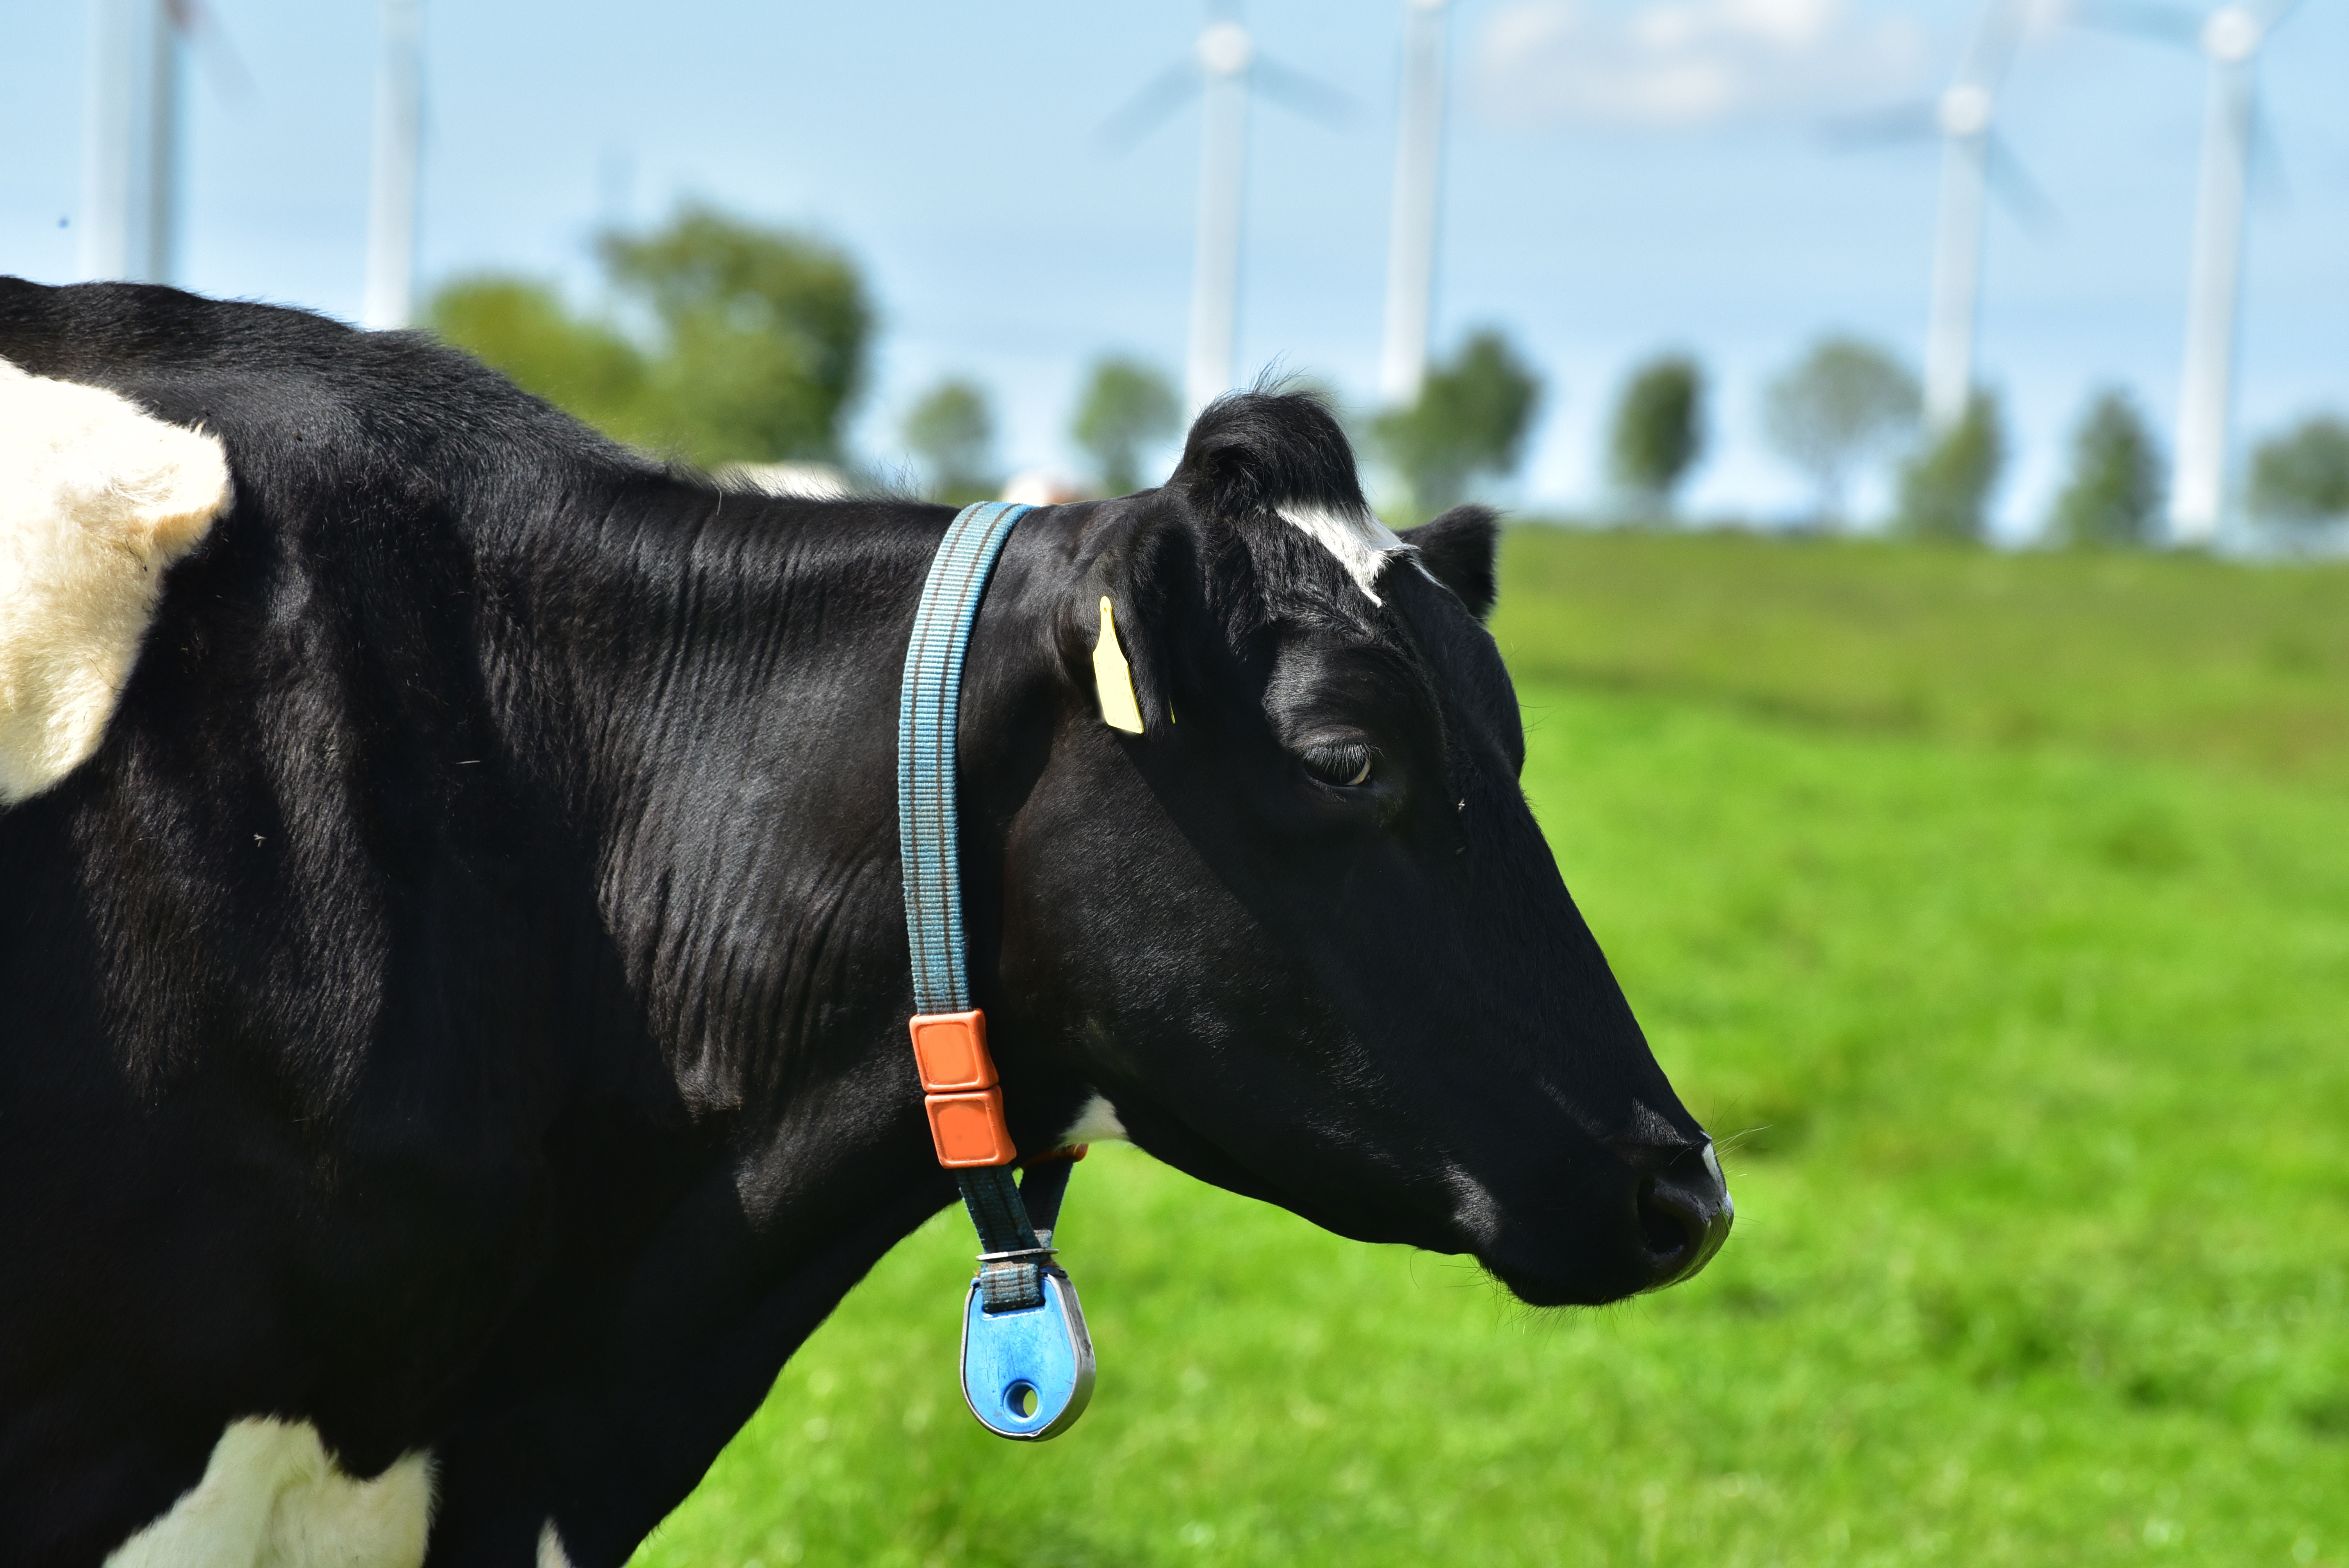
landscape, grass, meadow, cow, cattle, pasture, grazing, livestock, mammal, stallion, agriculture, beef, bull, head, herbivores, milk cow, dairy cow, black pied, cattle like mammal, cow goat family